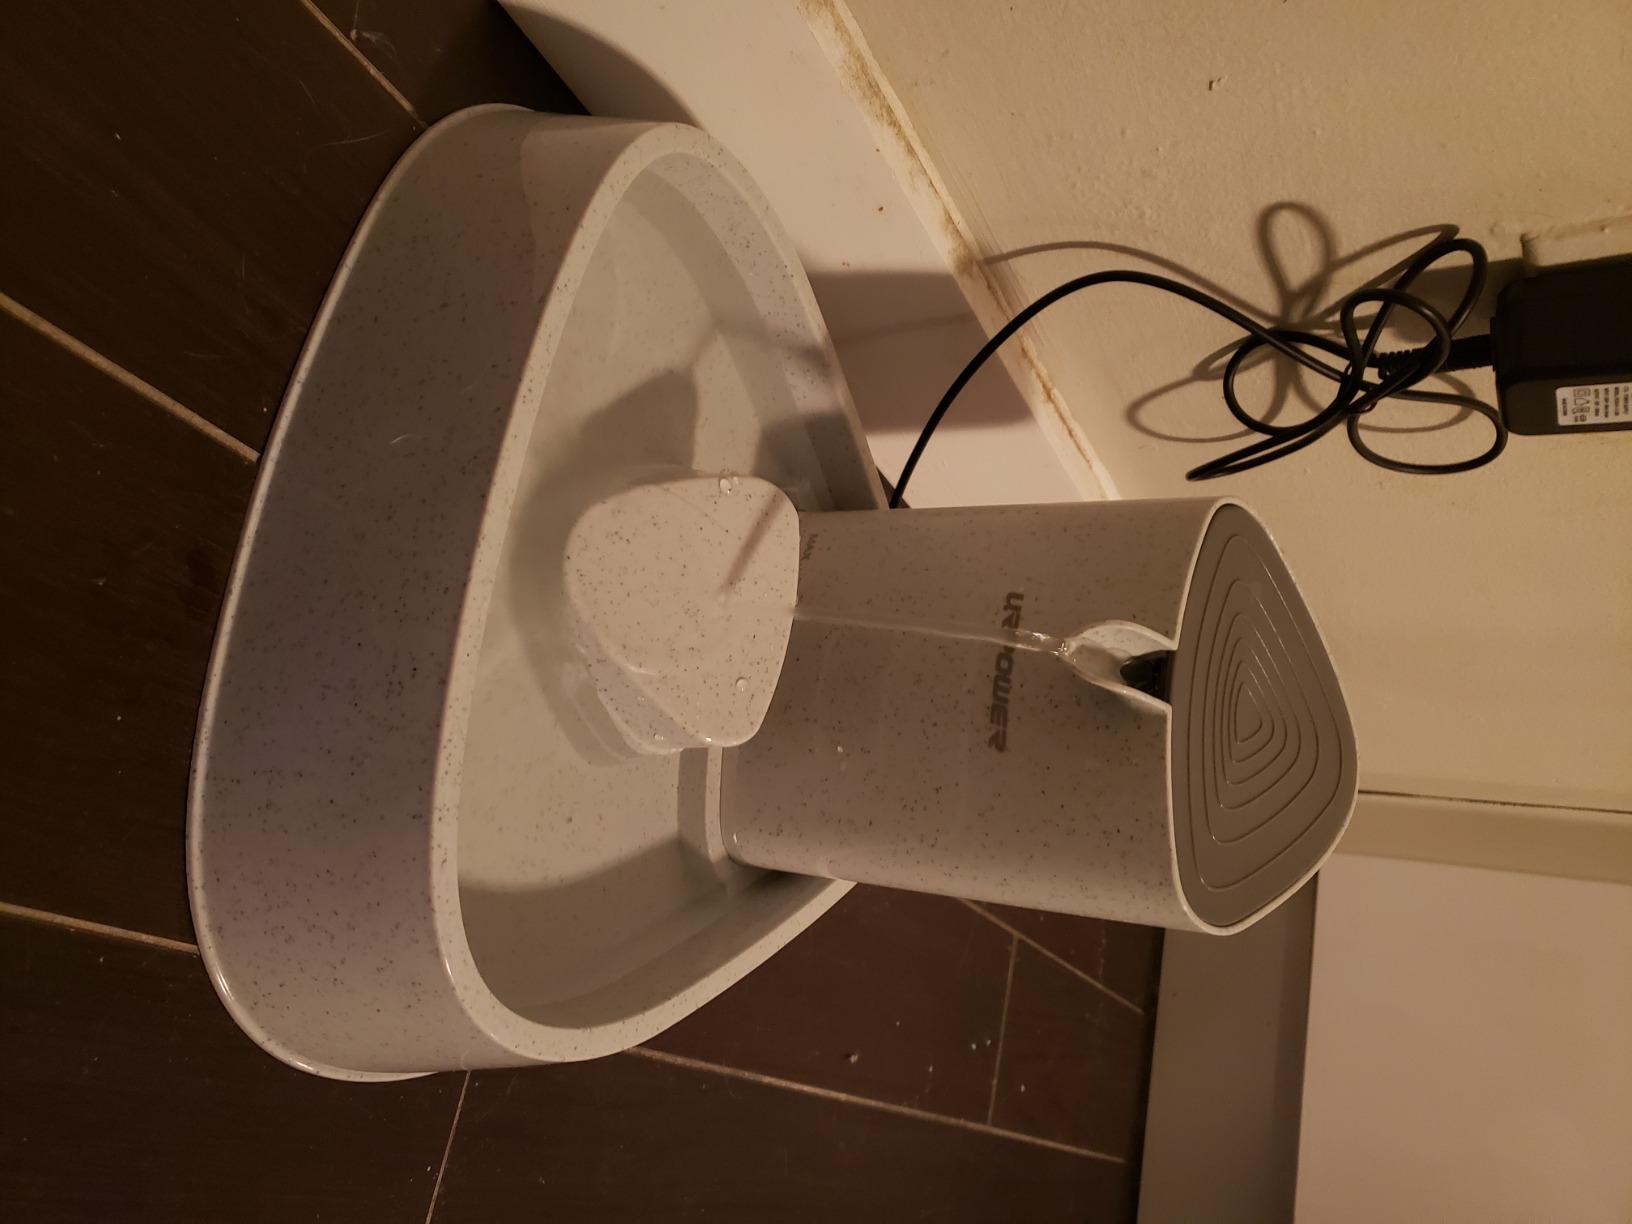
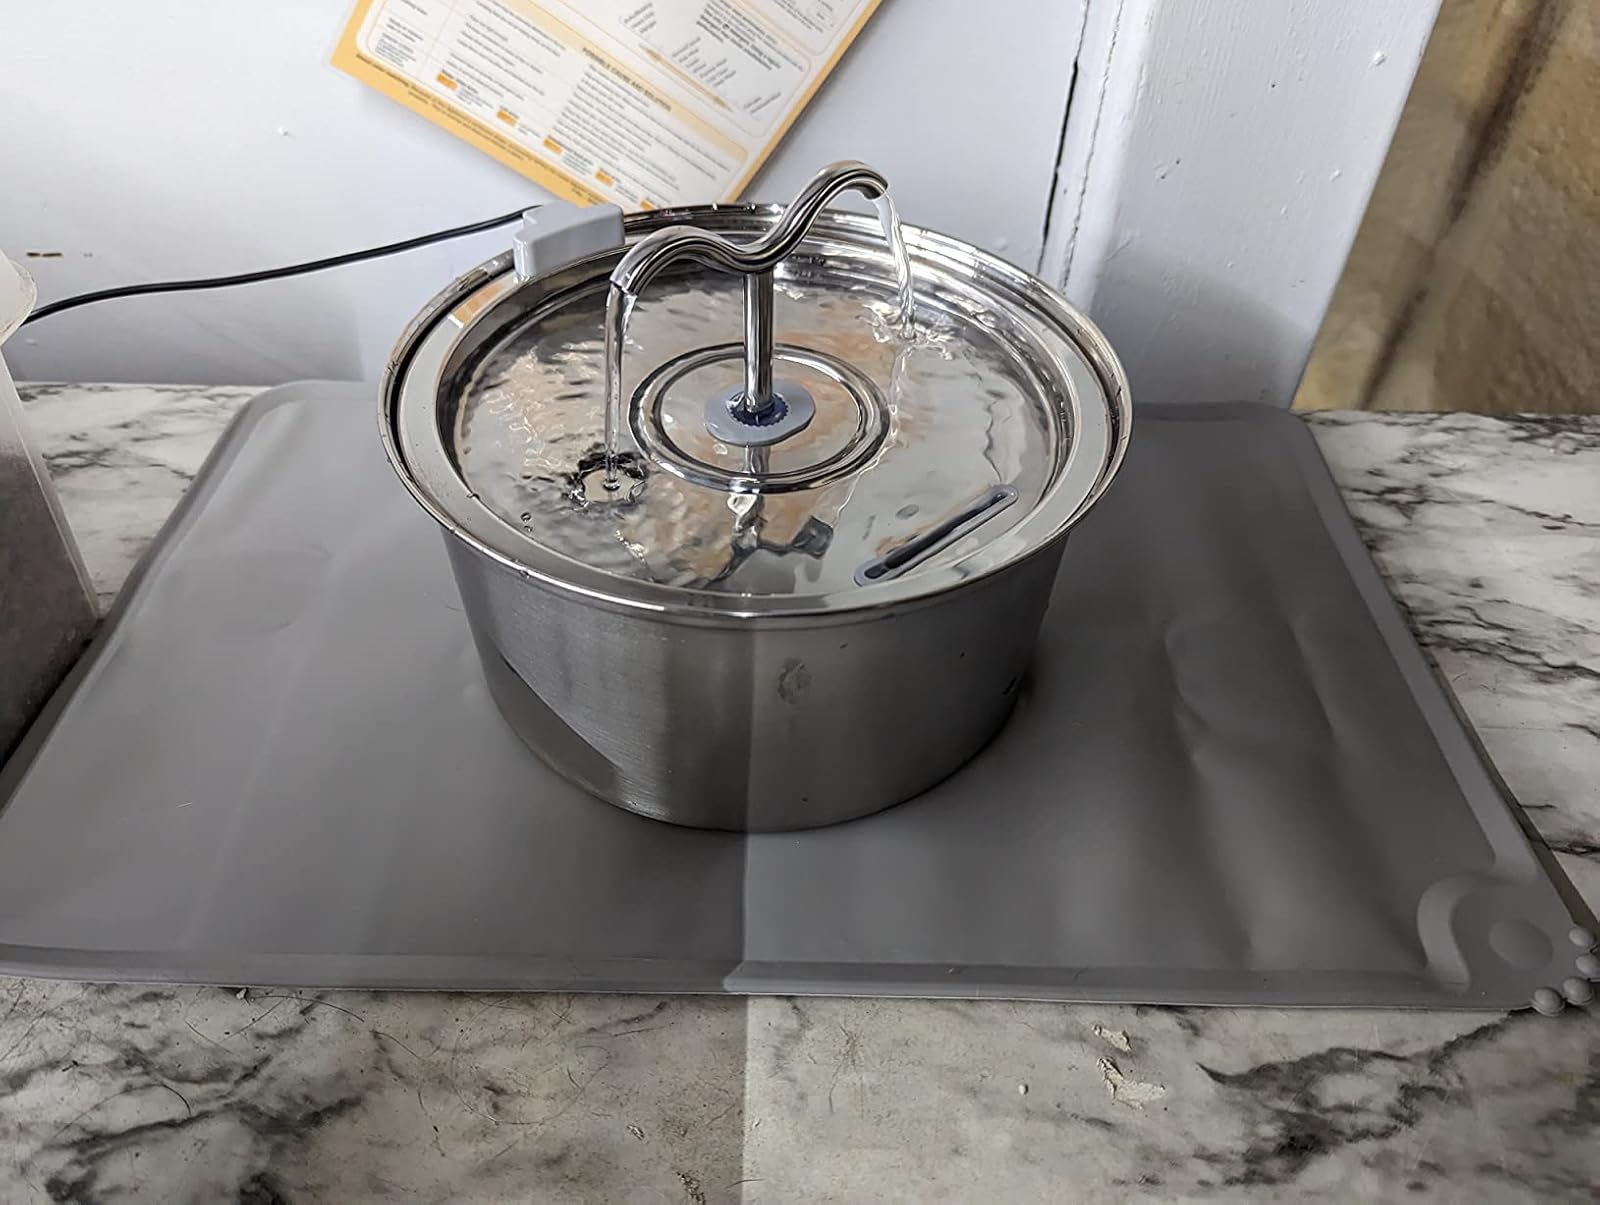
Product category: items_bowl
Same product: no